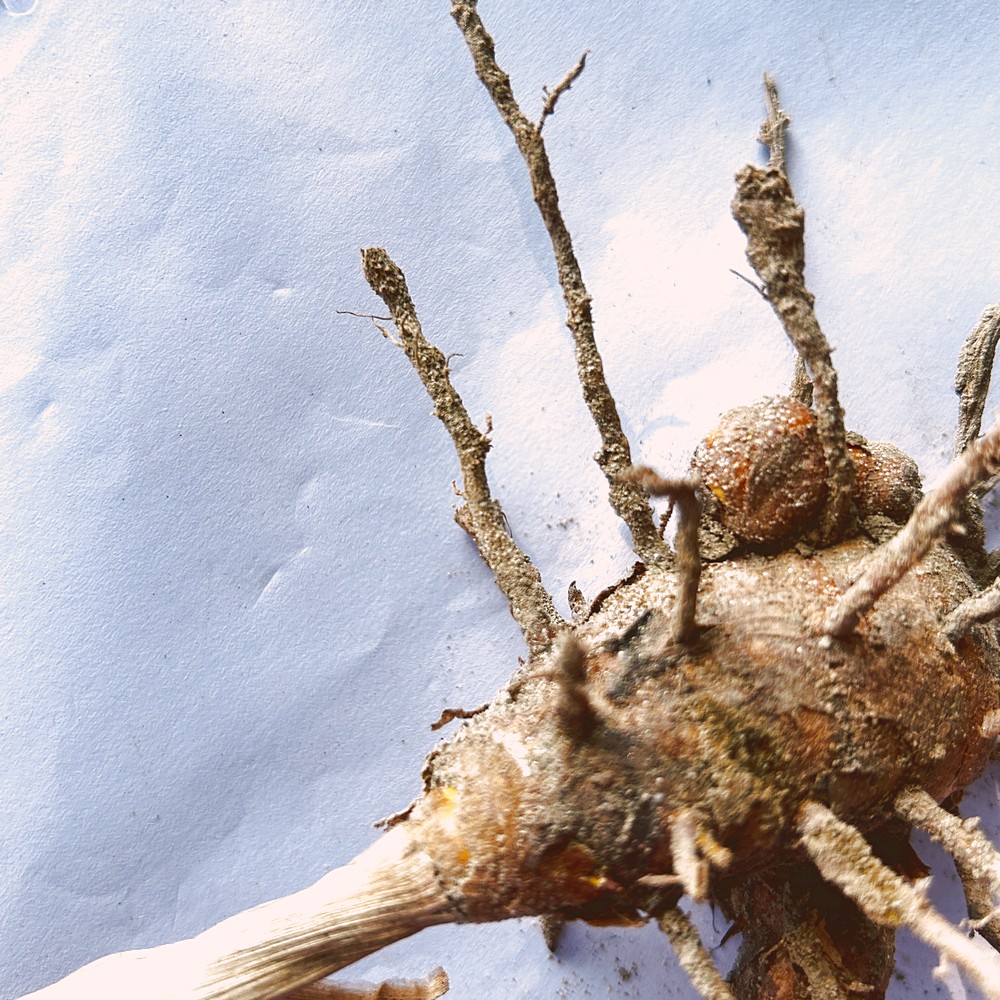
Label: Rhizome Disease Root